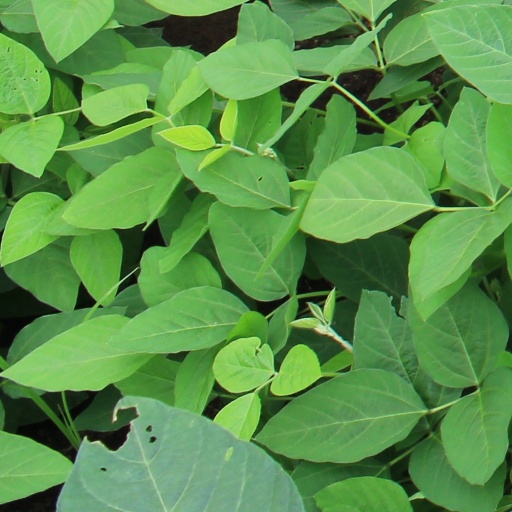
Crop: soybean